Romano R.82

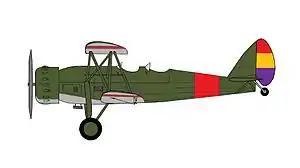
Romano R.80.2 of the Spanish Republican Air Force training facility at El Carmolí.

The Romano R-82 was a two-seat intermediate and aerobatic trainer designed by Etienne Romano, with production aircraft built by Chantiers aéronavals Étienne Romano.